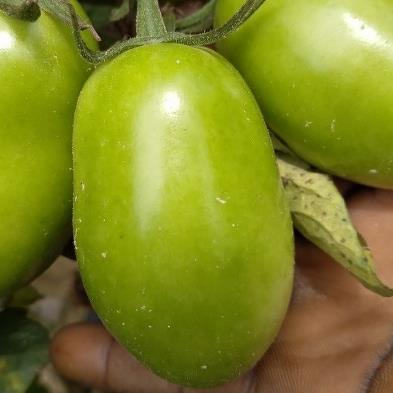
Crop: Tomato
Condition: healthy-fruit